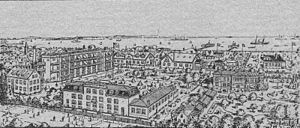
Kurhotel Skodsborg
Skodsborg Badesanatorium i 1910.
Skodsborg Badesanatorium 1910.
Skodsborg Badesanatorium var et sanatorium beliggende i Skodsborg langs Strandvejen mellem København og Helsingør.